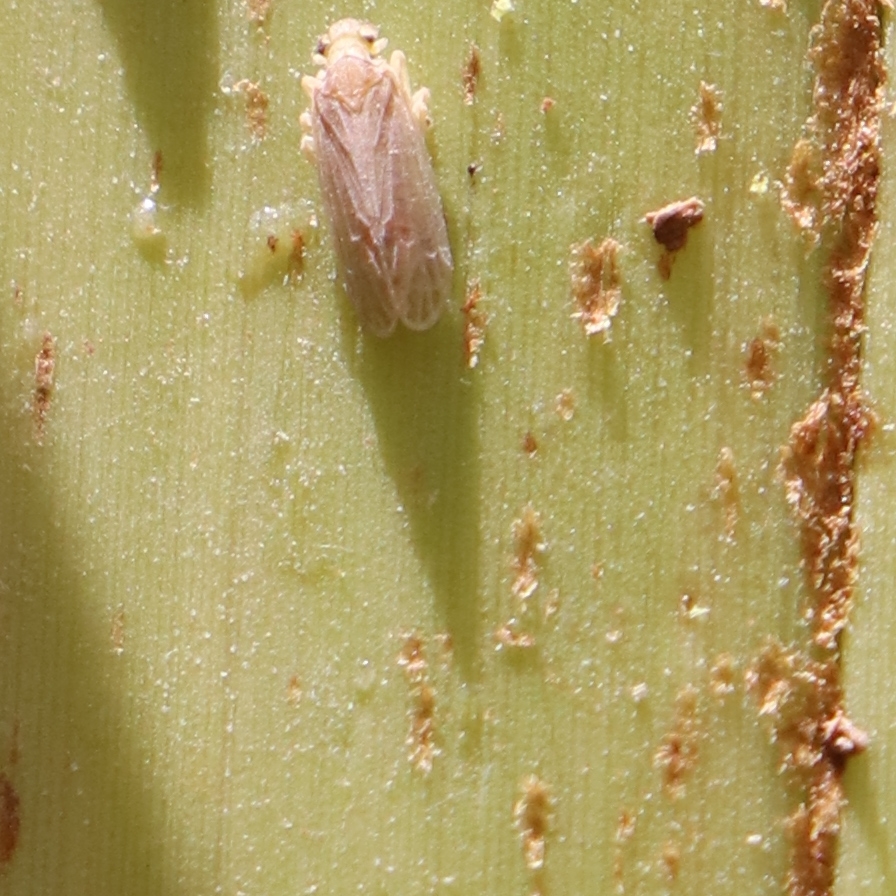
Label: Bug